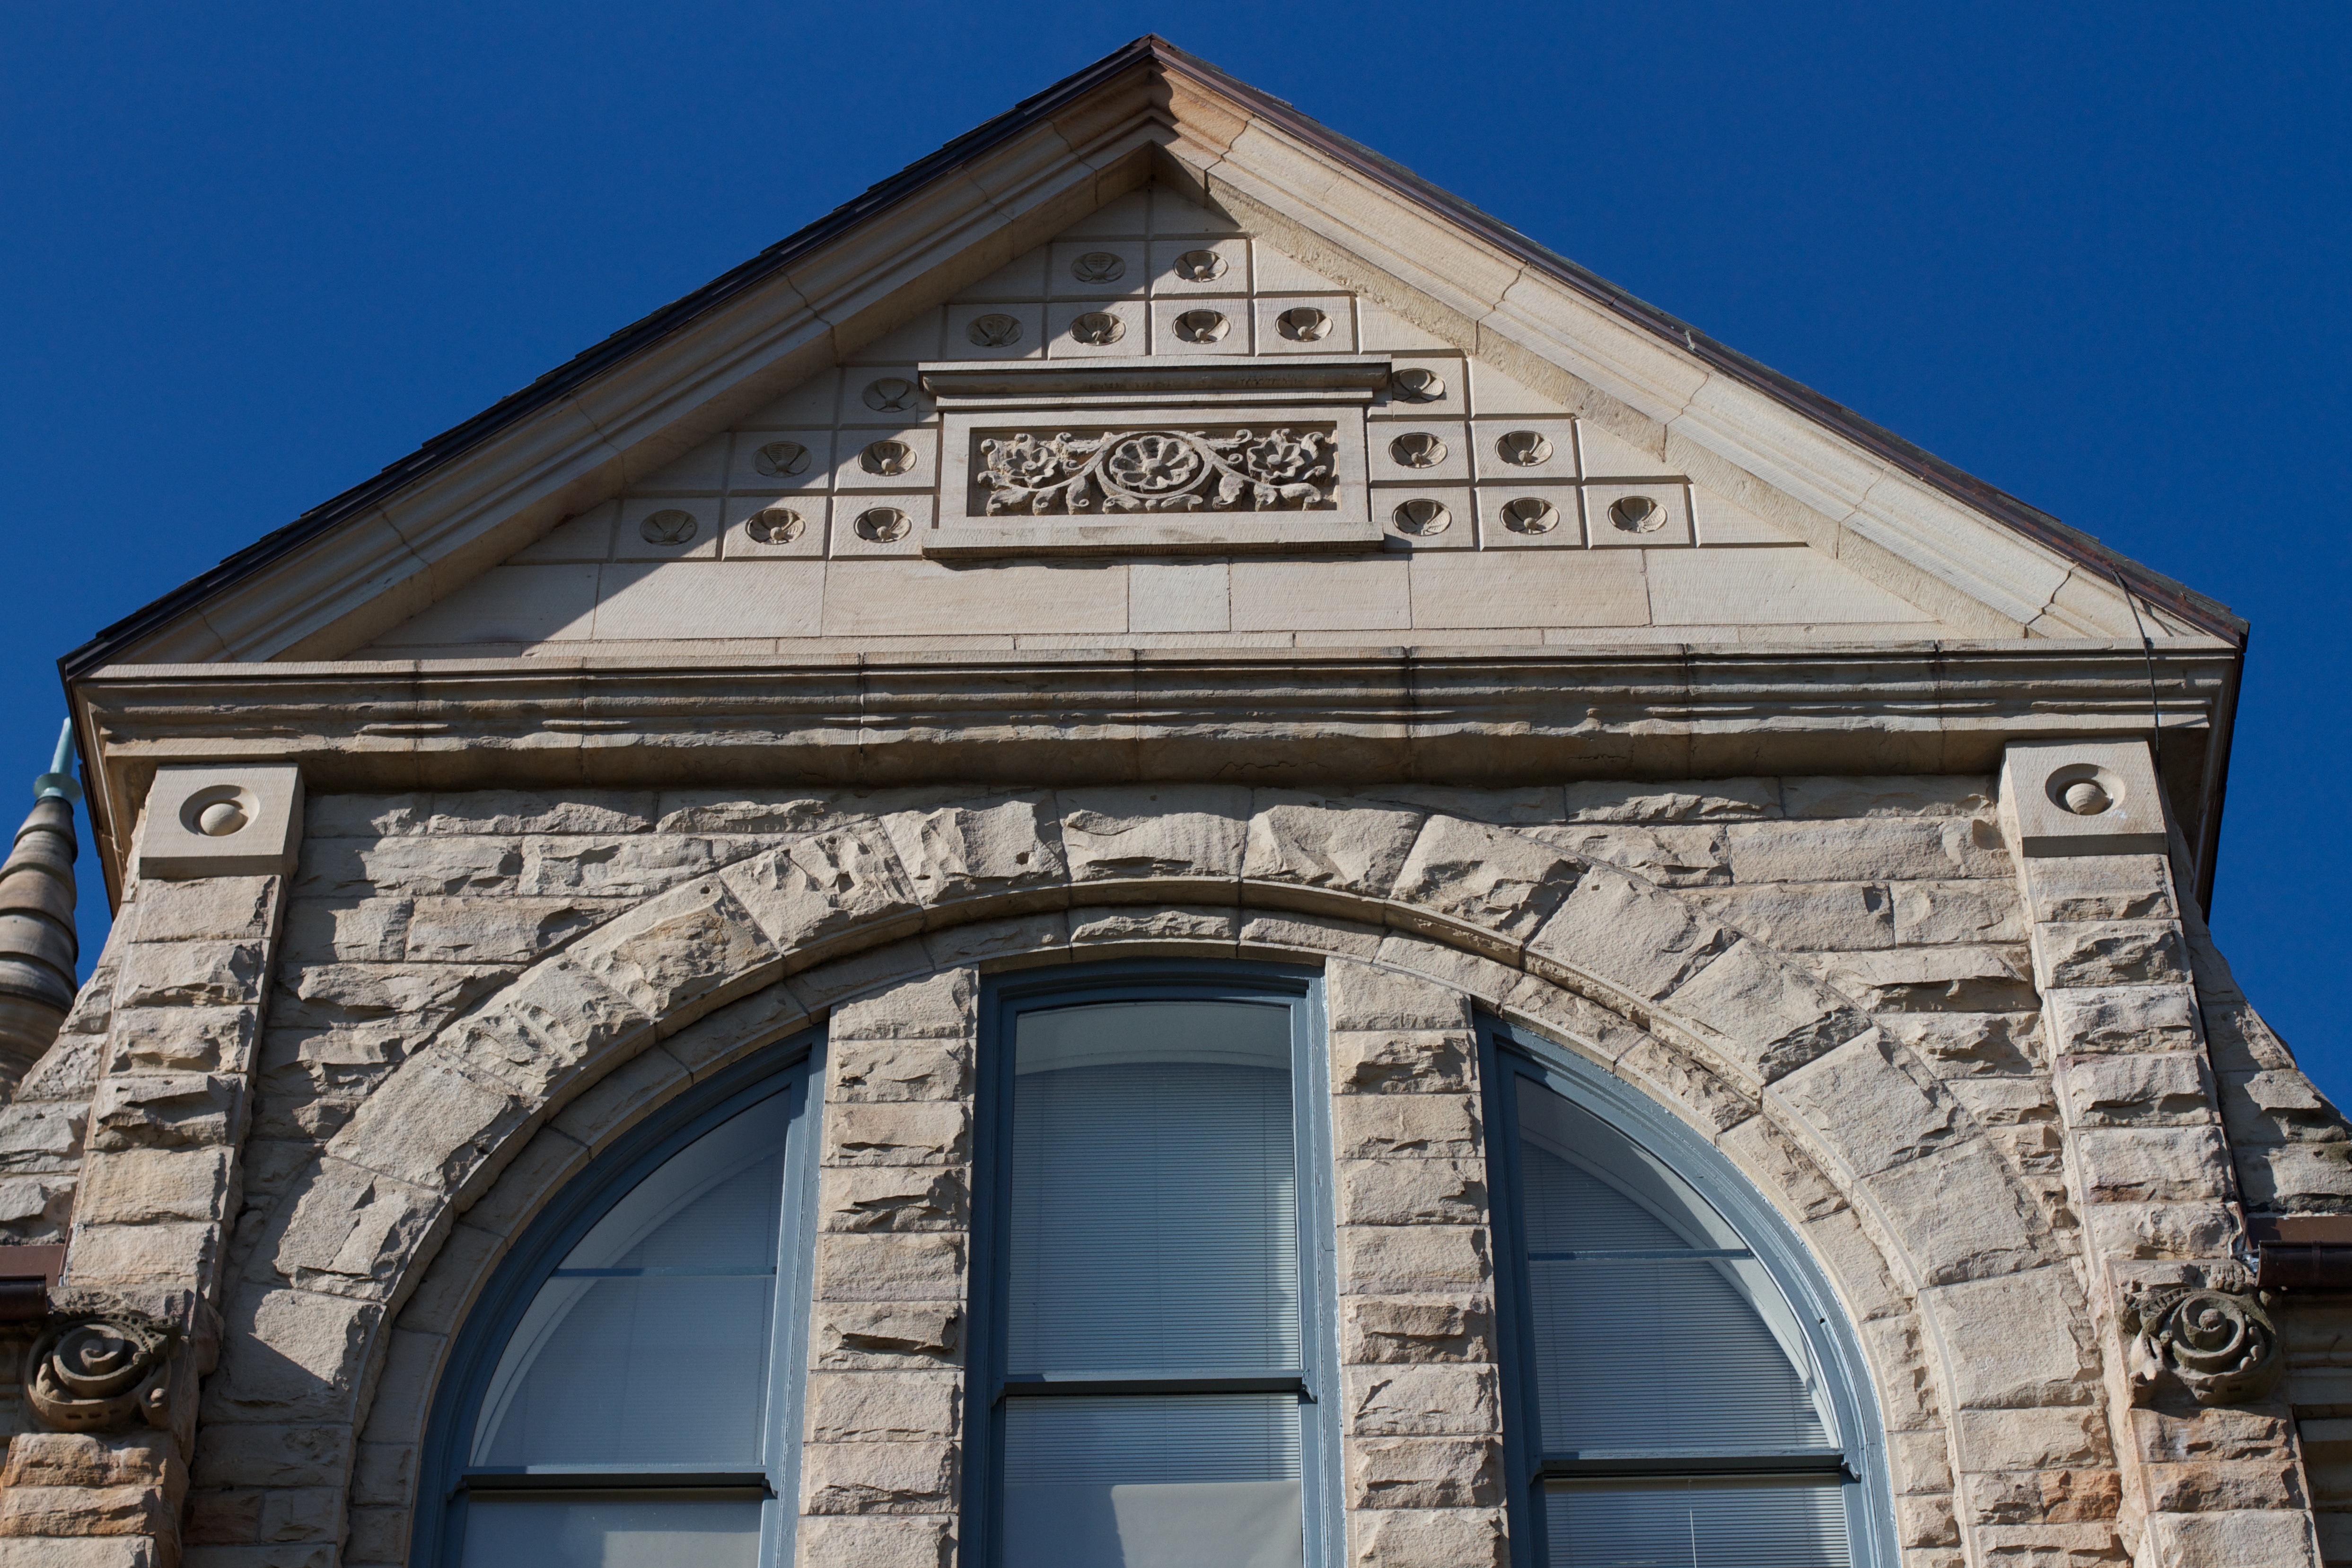
architecture, structure, monument, arch, landmark, facade, stadium